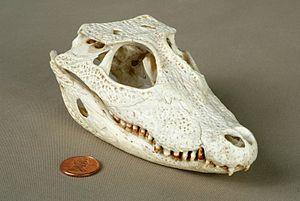
Osteolaemus tetraspis, unique représentant du genre Osteolaemus, est une espèce de crocodiliens de la famille des Crocodylidae.